Fog Investigation and Dispersal Operation

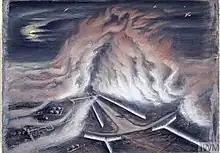
"FIDO in Operation", 1945 (Art.IWM ART LD 5593), Alan Sorrell, Imperial War Museum

FIDO used huge quantities of fuel, as much as per hour. Over twice this amount was used by airfields with longer runways such as RAF Carnaby. Large fuel storage tanks filled with low-grade petrol and possibly kerosene and other fuel were connected by pumps to provide this fuel to the runway pipes. Although extravagant in the use of fuel consumed, it was felt that the device more than made up for the operating costs involved with the reduction of aircraft losses.